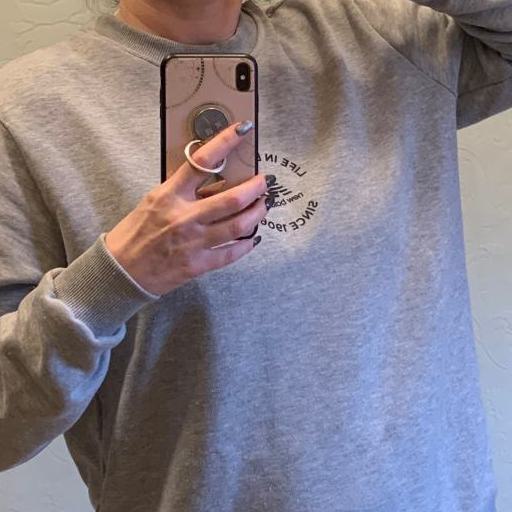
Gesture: no_gesture